Verona funicular

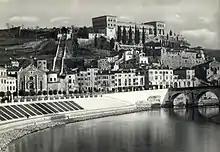
Photo of the San Pietro Castle and funicular in 1941

The Verona funicular, also known as the San Pietro Castle funicular, is an incline lift in the Veronetta district of Verona, Italy. The lift previously operated as a funicular railway and is still officially named after the funicular.